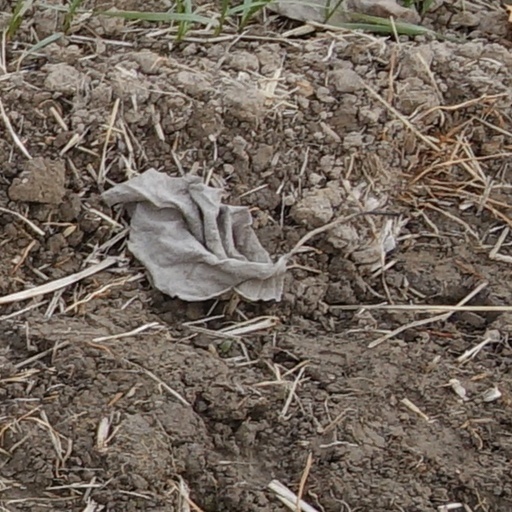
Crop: wheat